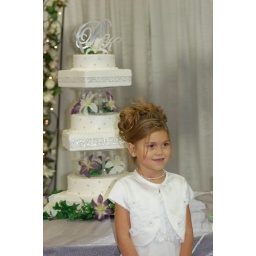
flower girl by cake